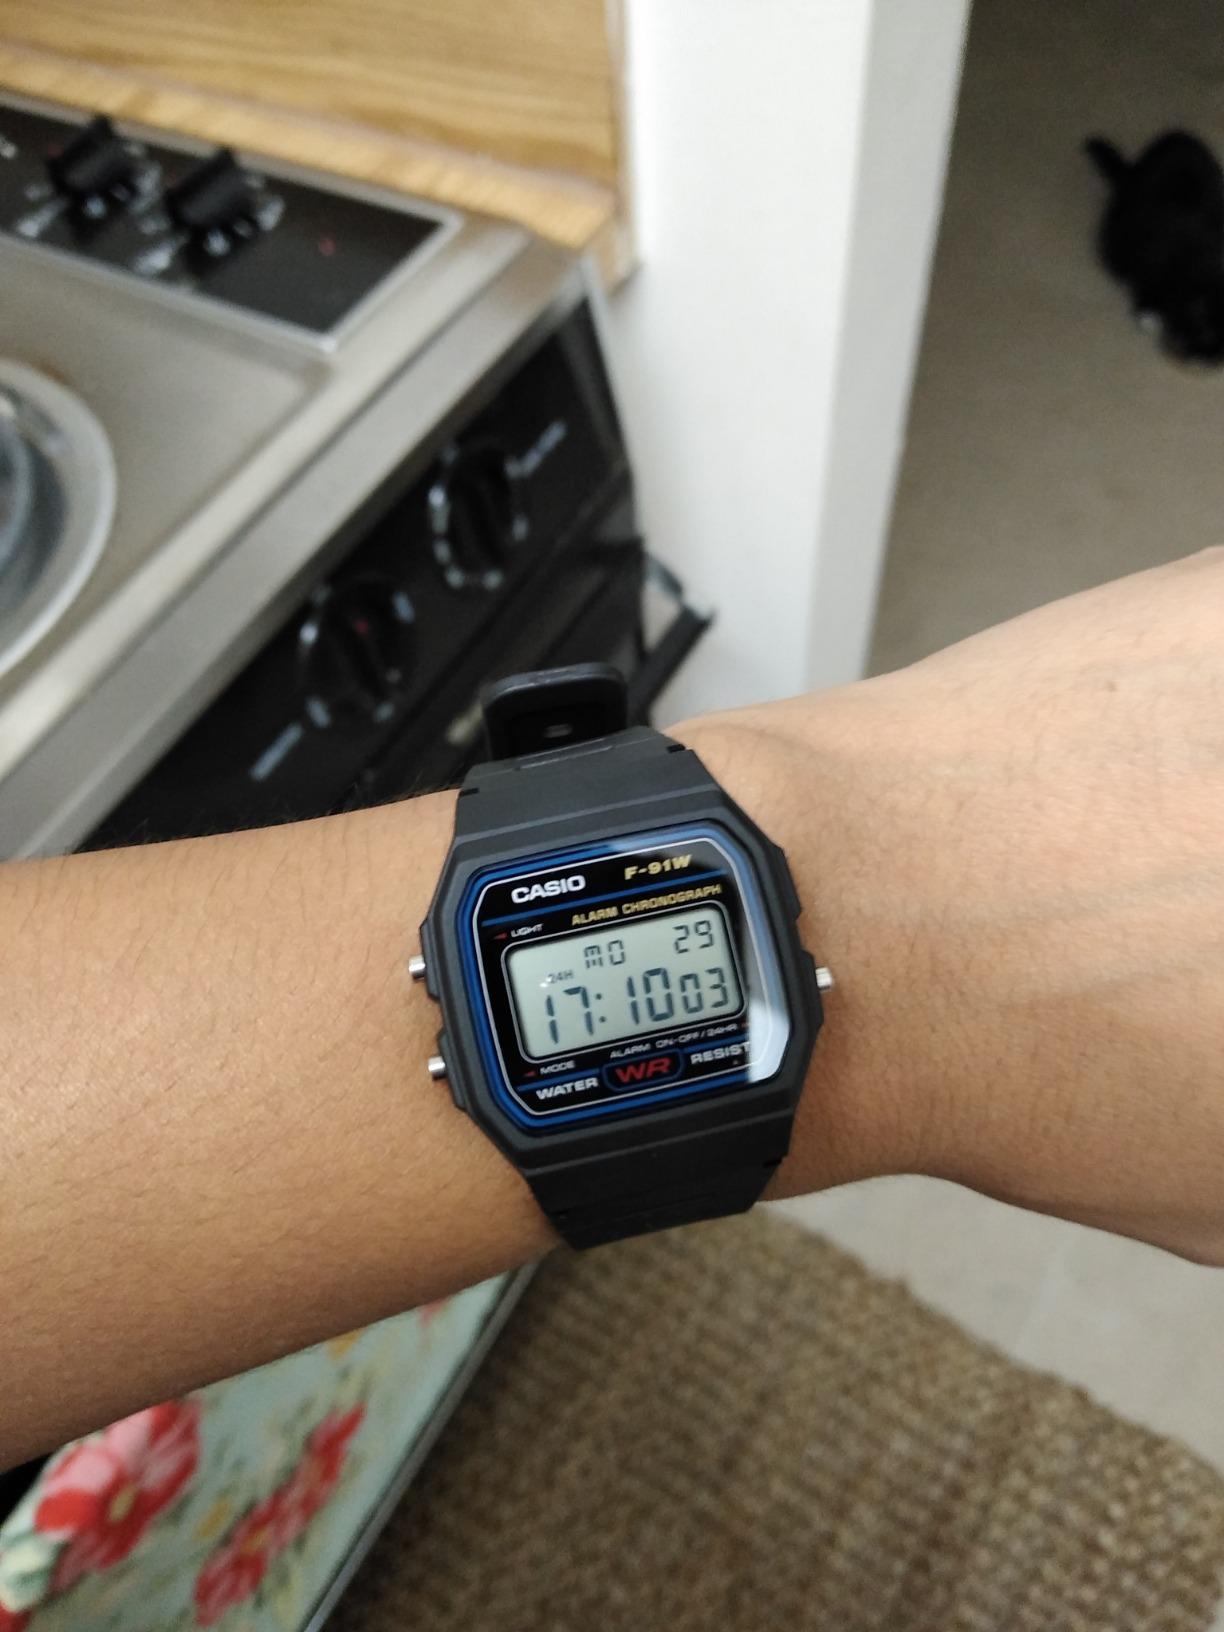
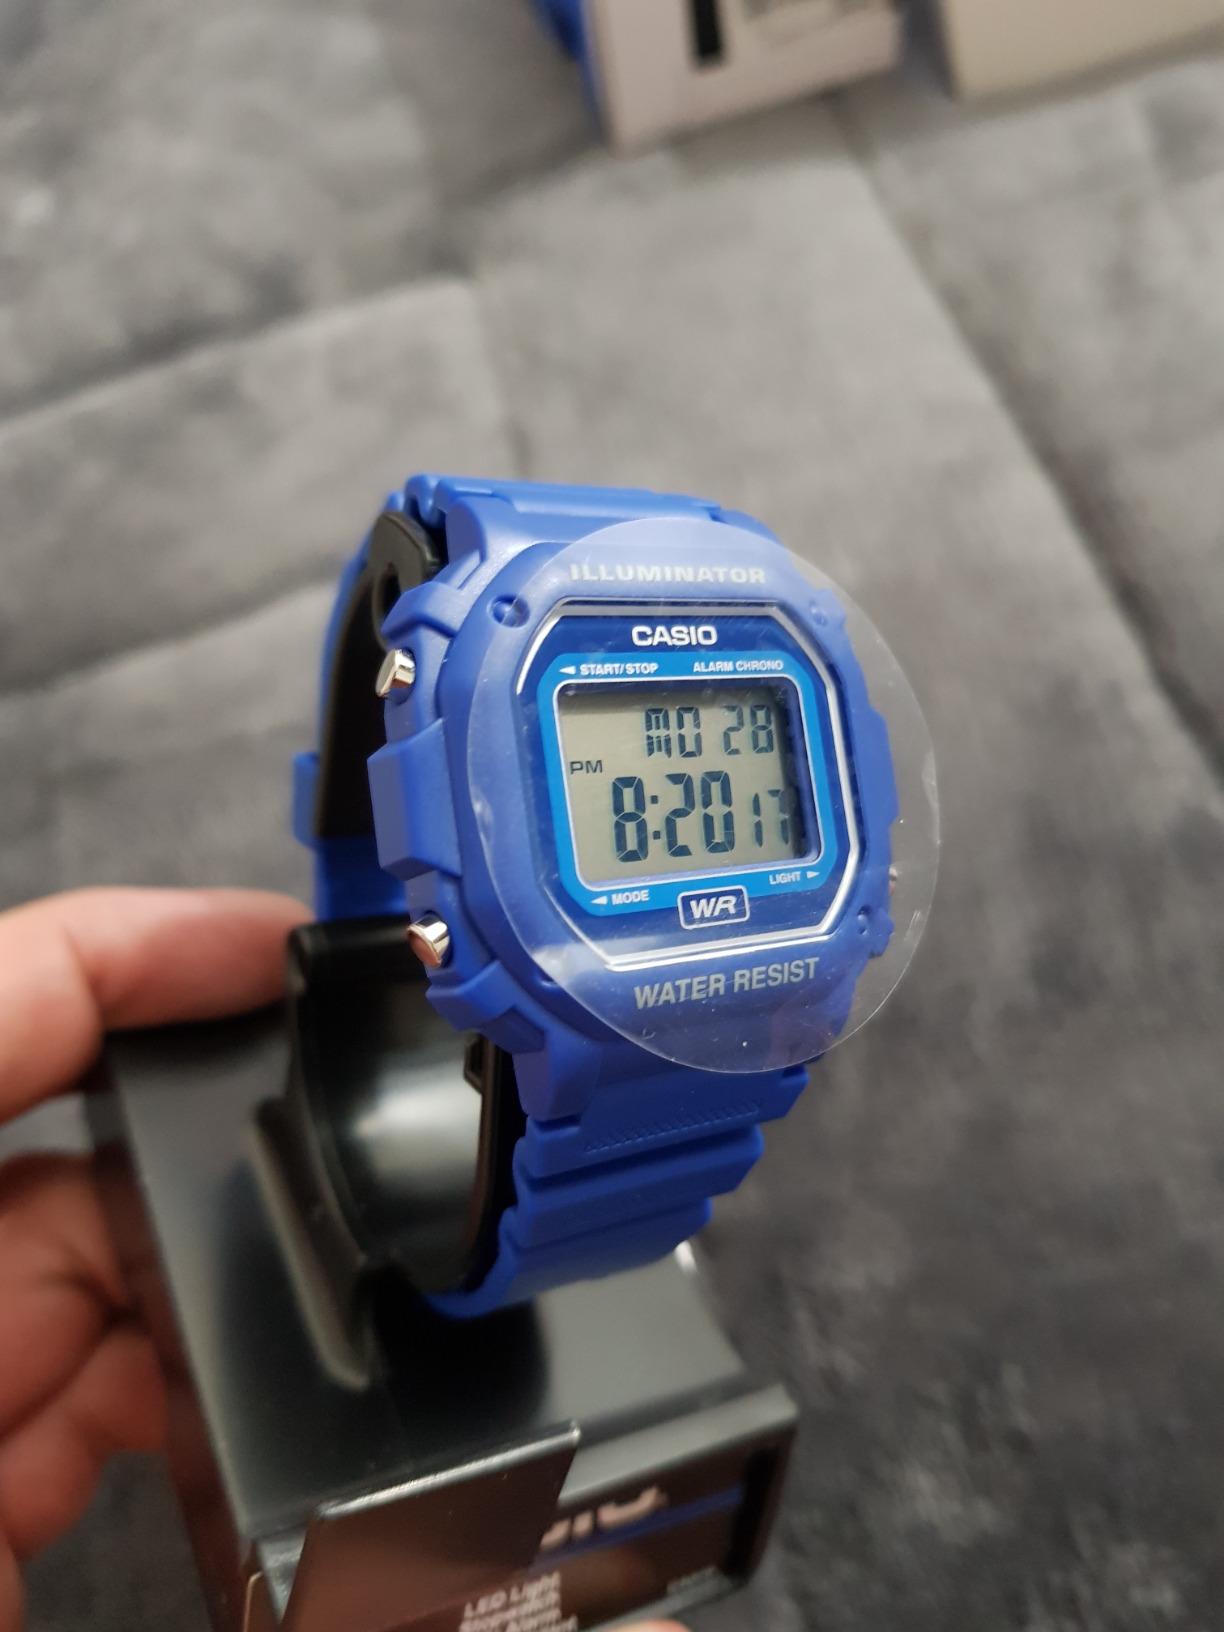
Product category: accessories_watch
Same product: no